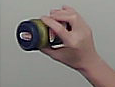
Product: barilla_pesto